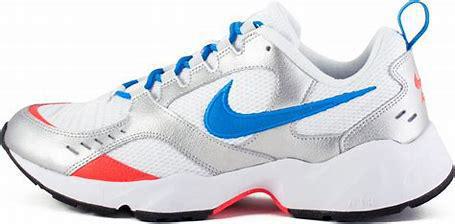
Brand: Nike
Model: Air Heights